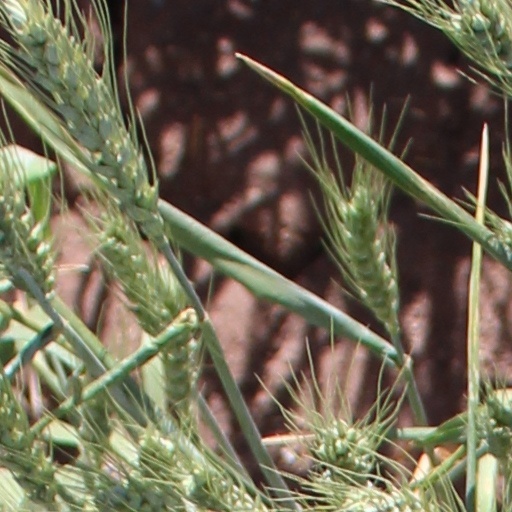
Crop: wheat